Israel Bar Association

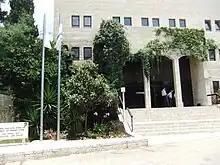
Israeli Bar Association, Jerusalem

Israel Bar Association (IBA) is the bar association for all Israeli lawyers.